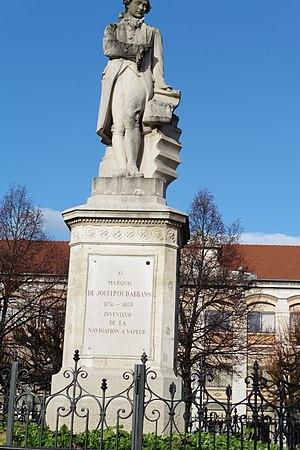
Statue
Besançon est riche des nombreuses fontaines et sculptures réparties dans différents quartiers de la ville. Aux sculptures décoratives et commémoratives s'ajoutent les fontaines dont les plus anciennes ont perdu leur rôle social pour devenir ornementales. Des cadrans solaires, fresques et trompe-l'œil décorent aujourd'hui façades et fenêtres.